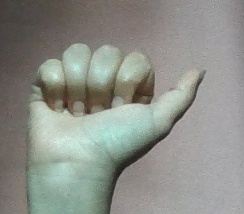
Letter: dhad